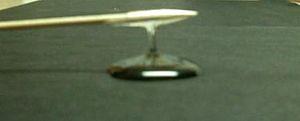
Le sirop de maïs est un liquide sucré et collant utilisé, entre autres, comme édulcorant pour faire des confiseries. Fabriqué à partir d'amidon de maïs, il est constitué essentiellement de glucose. Le sirop de maïs peut être transformé en sirop de maïs à haute teneur en fructose, mieux connu sous le nom générique de sirop de glucose-fructose. Il est pour cela soumis à des processus enzymatiques qui permettent de convertir une partie du glucose en fructose. Le sirop obtenu est ensuite mélangé à du sirop de maïs pur pour obtenir les proportions de fructose et de glucose voulues. En France, il est présent sur l'étiquetage des ingrédients parfois comme isoglucose ou isoglucosamine.